2017 Paris ePrix

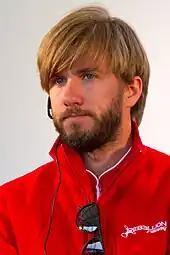
Nick Heidfeld "(pictured in 2014)" finished in third place, the second consecutive ePrix he finished there.

After the first lap passed without any major incidents, the field settled down for the time being before the first on-track battles commenced. After three laps, Buemi held a one-second advantage over Vergne. Gutiérrez was driving slower than the cars around him and was overtaken by Rosenqvist for fifth place on the seventh lap. Following the loss of fifth, Gutiérrez continued to struggle to match the pace of the top five drivers. He led a six-car battle for sixth place but benefited from the track's tight nature to remain there. Di Grassi had difficulty getting ahead of Dillmann and Félix da Costa gained on di Grassi and started to attack him. Félix da Costa overtook di Grassi heading into turn one but di Grassi remained close behind. On lap 20, di Grassi attempted to overtake Félix da Costa on the outside into turn seven, and moved ahead before the braking area. Di Grassi then steered right to take the turn with his car's right-rear corner level with Félix da Costa's front-left wheel, causing the two to collide. After Félix da Costa hit the inside barrier, both cars speared into the outside wall.